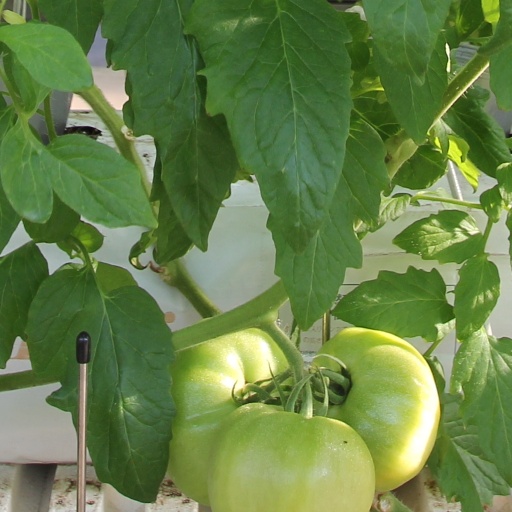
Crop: tomato